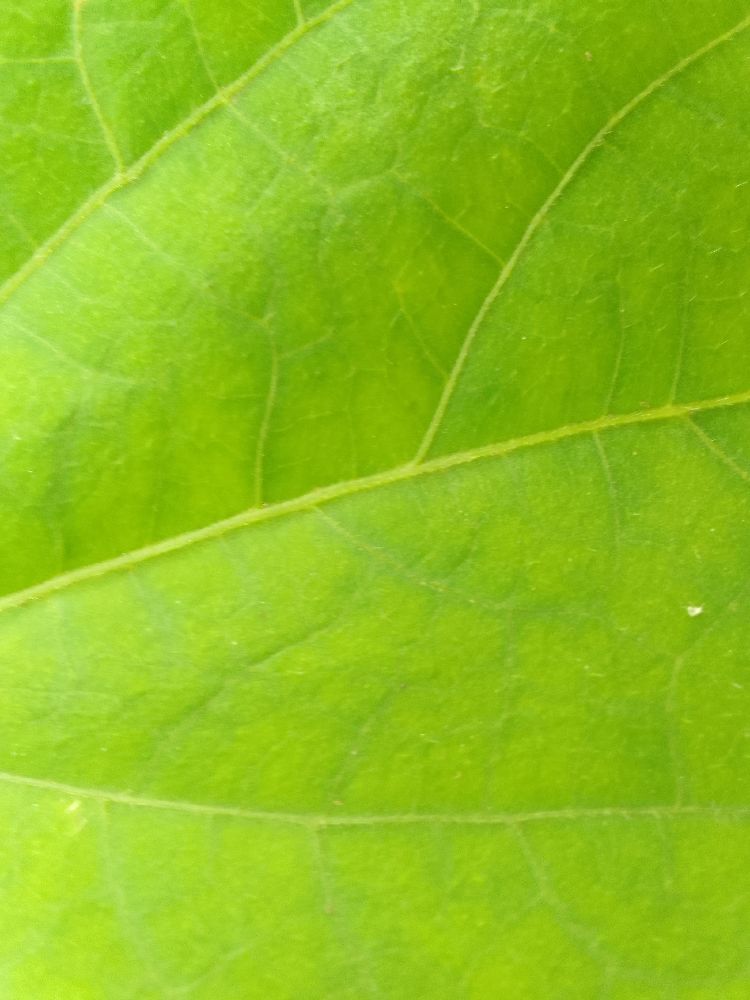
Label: healthy